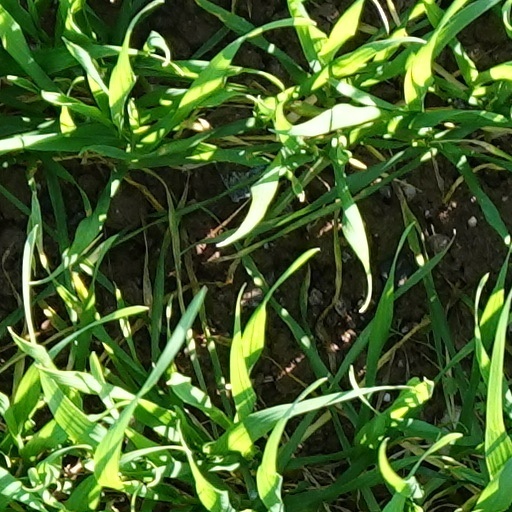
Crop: wheat